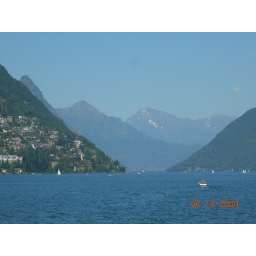
the view of the mountains from the boat in laguno